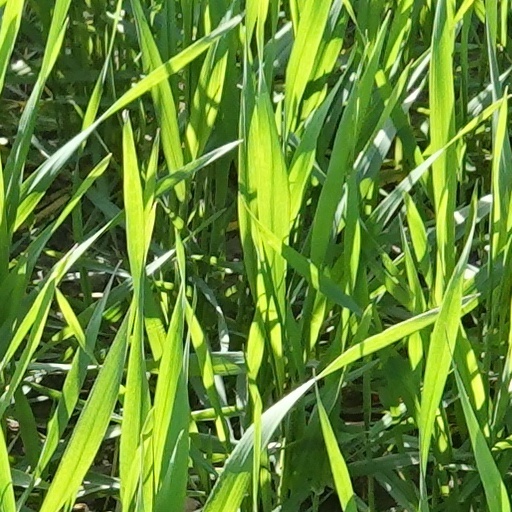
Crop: wheat